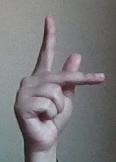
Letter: dha